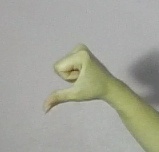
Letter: waw